Marceliano Gutiérrez

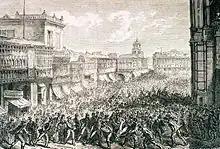
Marceliano's body being taken to the Plaza Mayor.

The aforementioned statement is the matter of controversy, as it is alleged that Marceliano interceded with Tomás to embark Balta on a ship (that was ultimately delayed) that had to leave Callao on July 24, with a bag of money with travel expenses, which would demonstrate that the brothers' intention was to preserve his life. Other claims state that the order was indeed given by him, as it was rumoured that a son of Balta was among Silvestre's murderers. In the event that the murderers had acted on their own, it is possible that Nájar's background played a role, as he was a personal enemy of Colonel Balta, since being his subordinate in an army corps he had suffered the penalty of flogging.